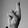
ASL letter: R